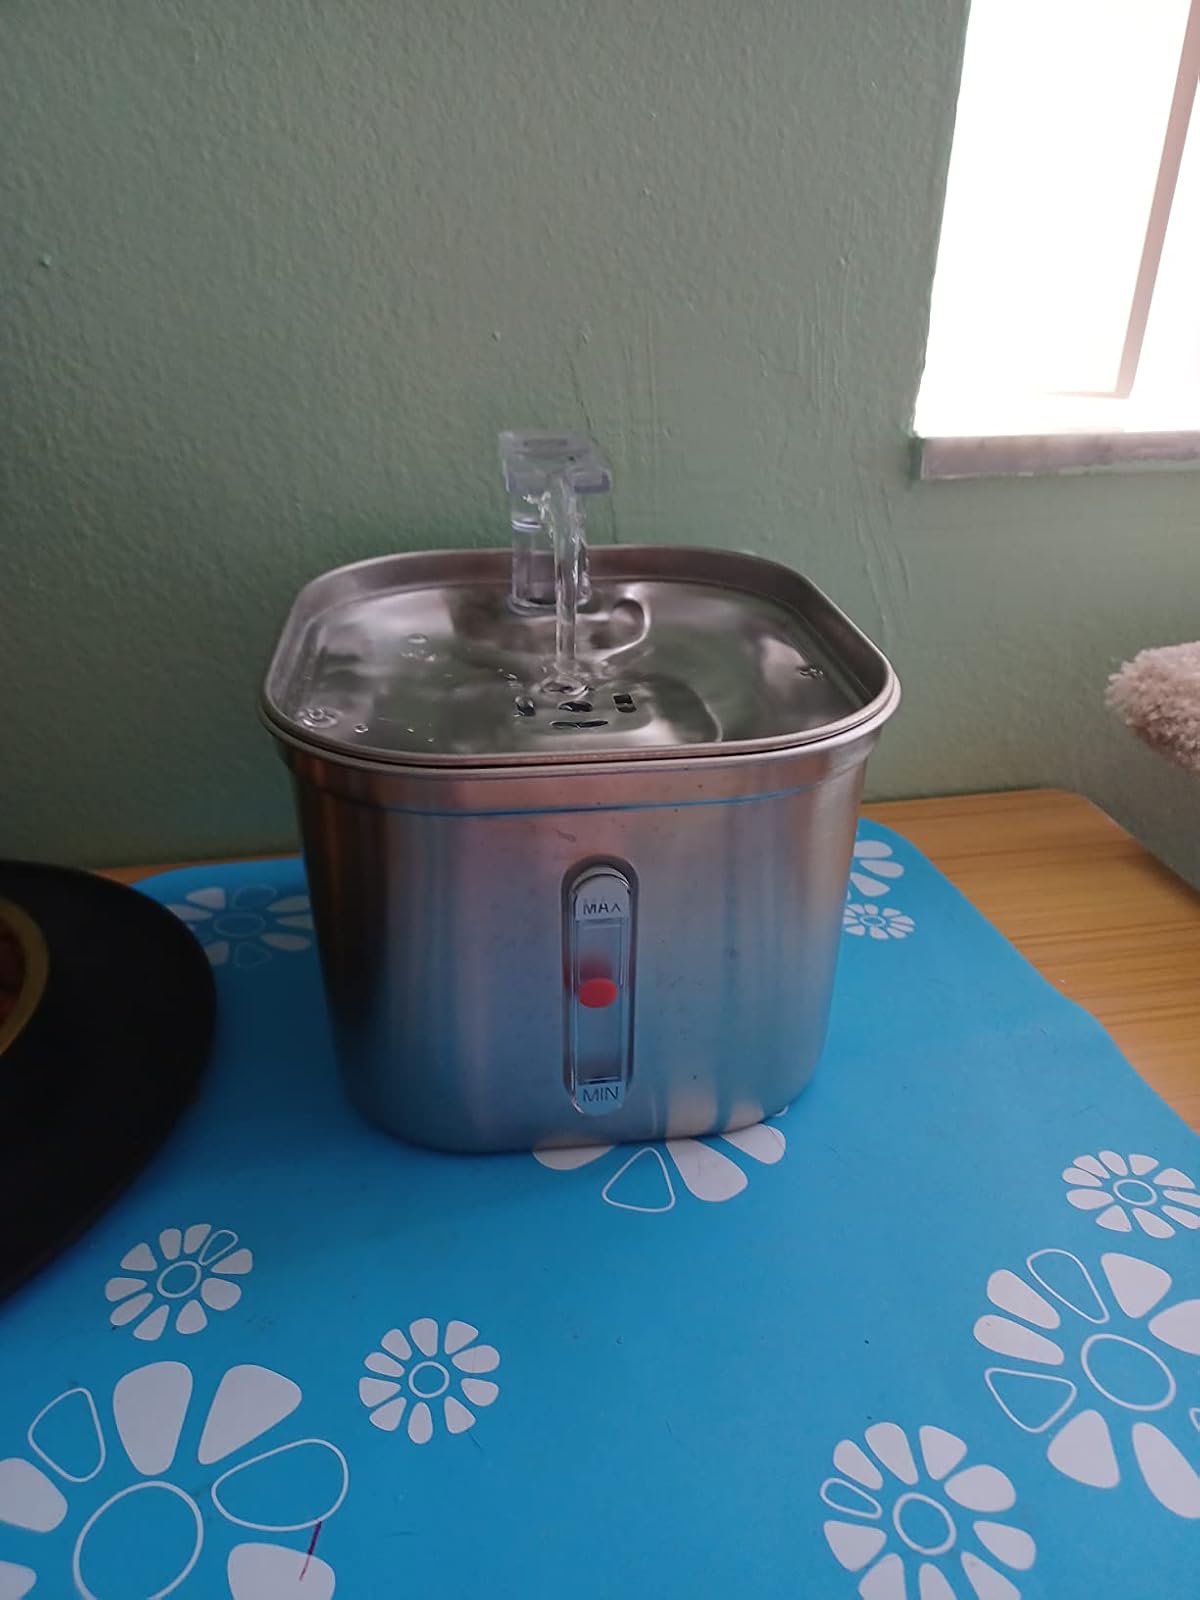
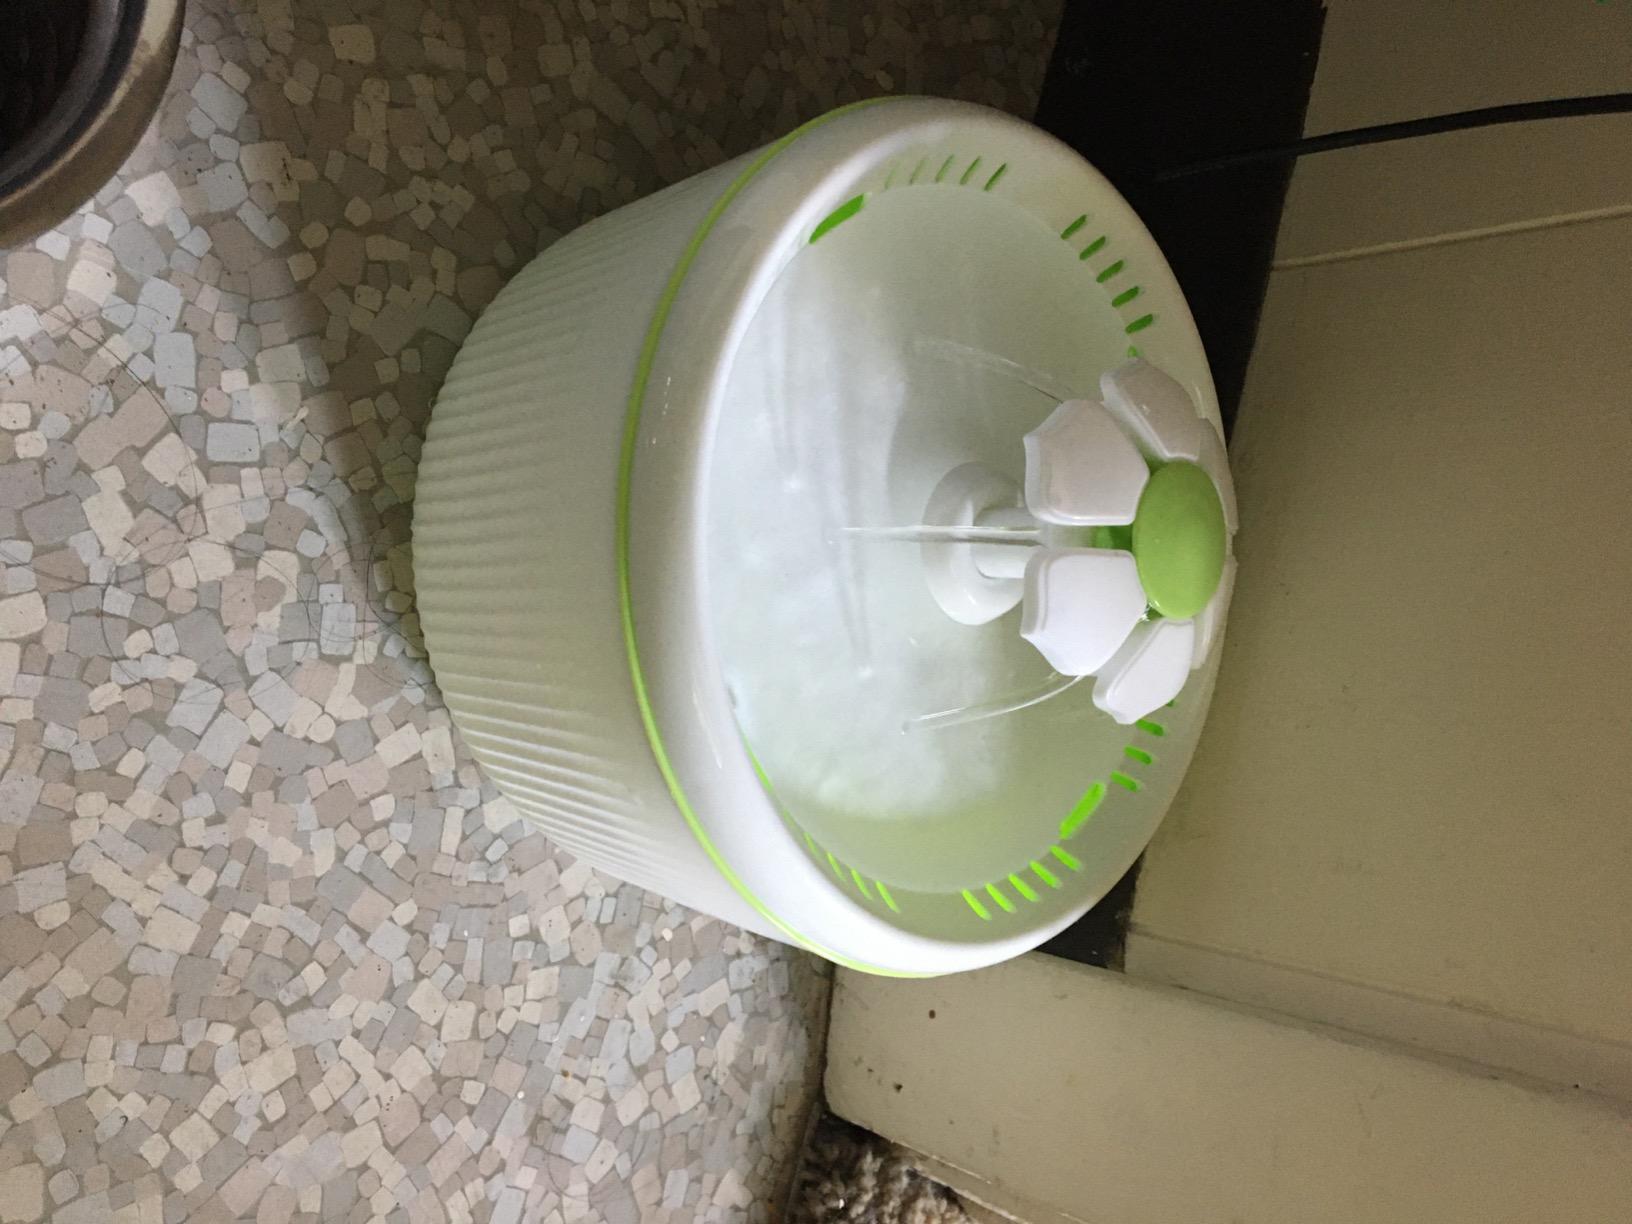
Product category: items_bowl
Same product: no